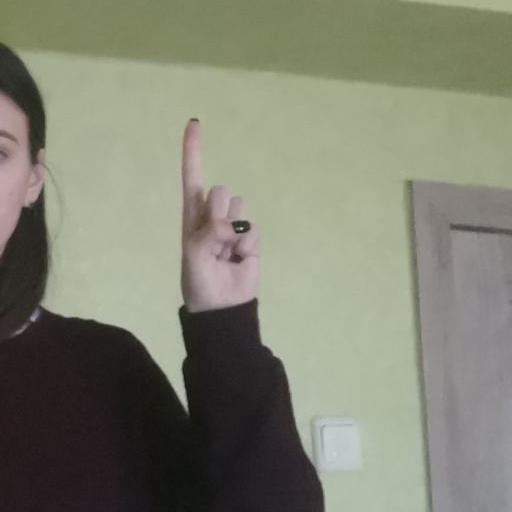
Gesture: one